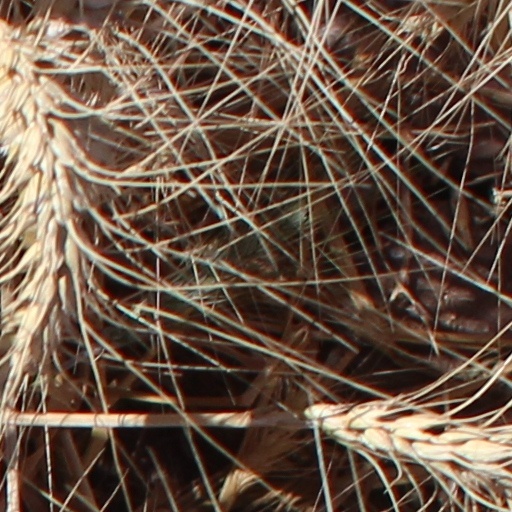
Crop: wheat